Federal University of ABC

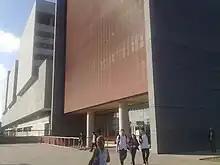
Main entrance of Block B

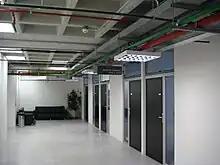
Corridor of Block B

The Federal University of ABC has modern facilities in the city of Santo André (SP) and facilities under construction in São Bernardo do Campo (SP).